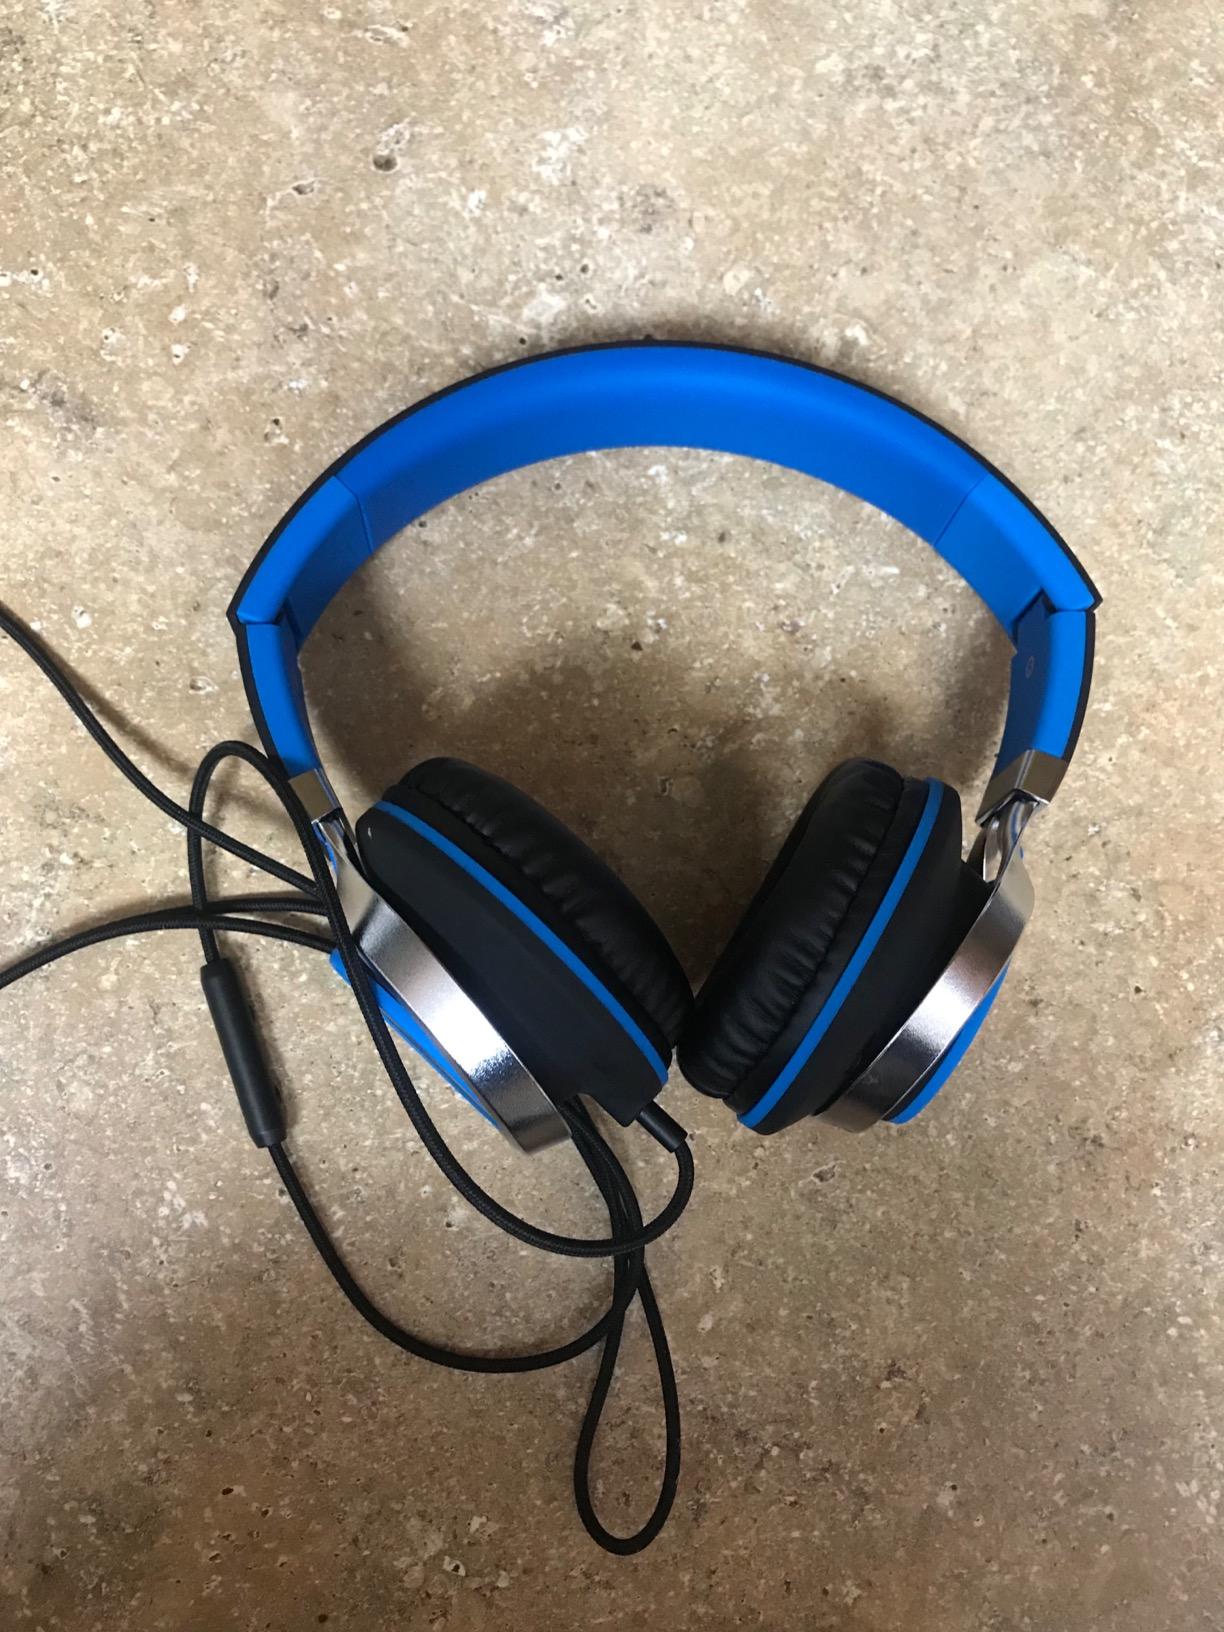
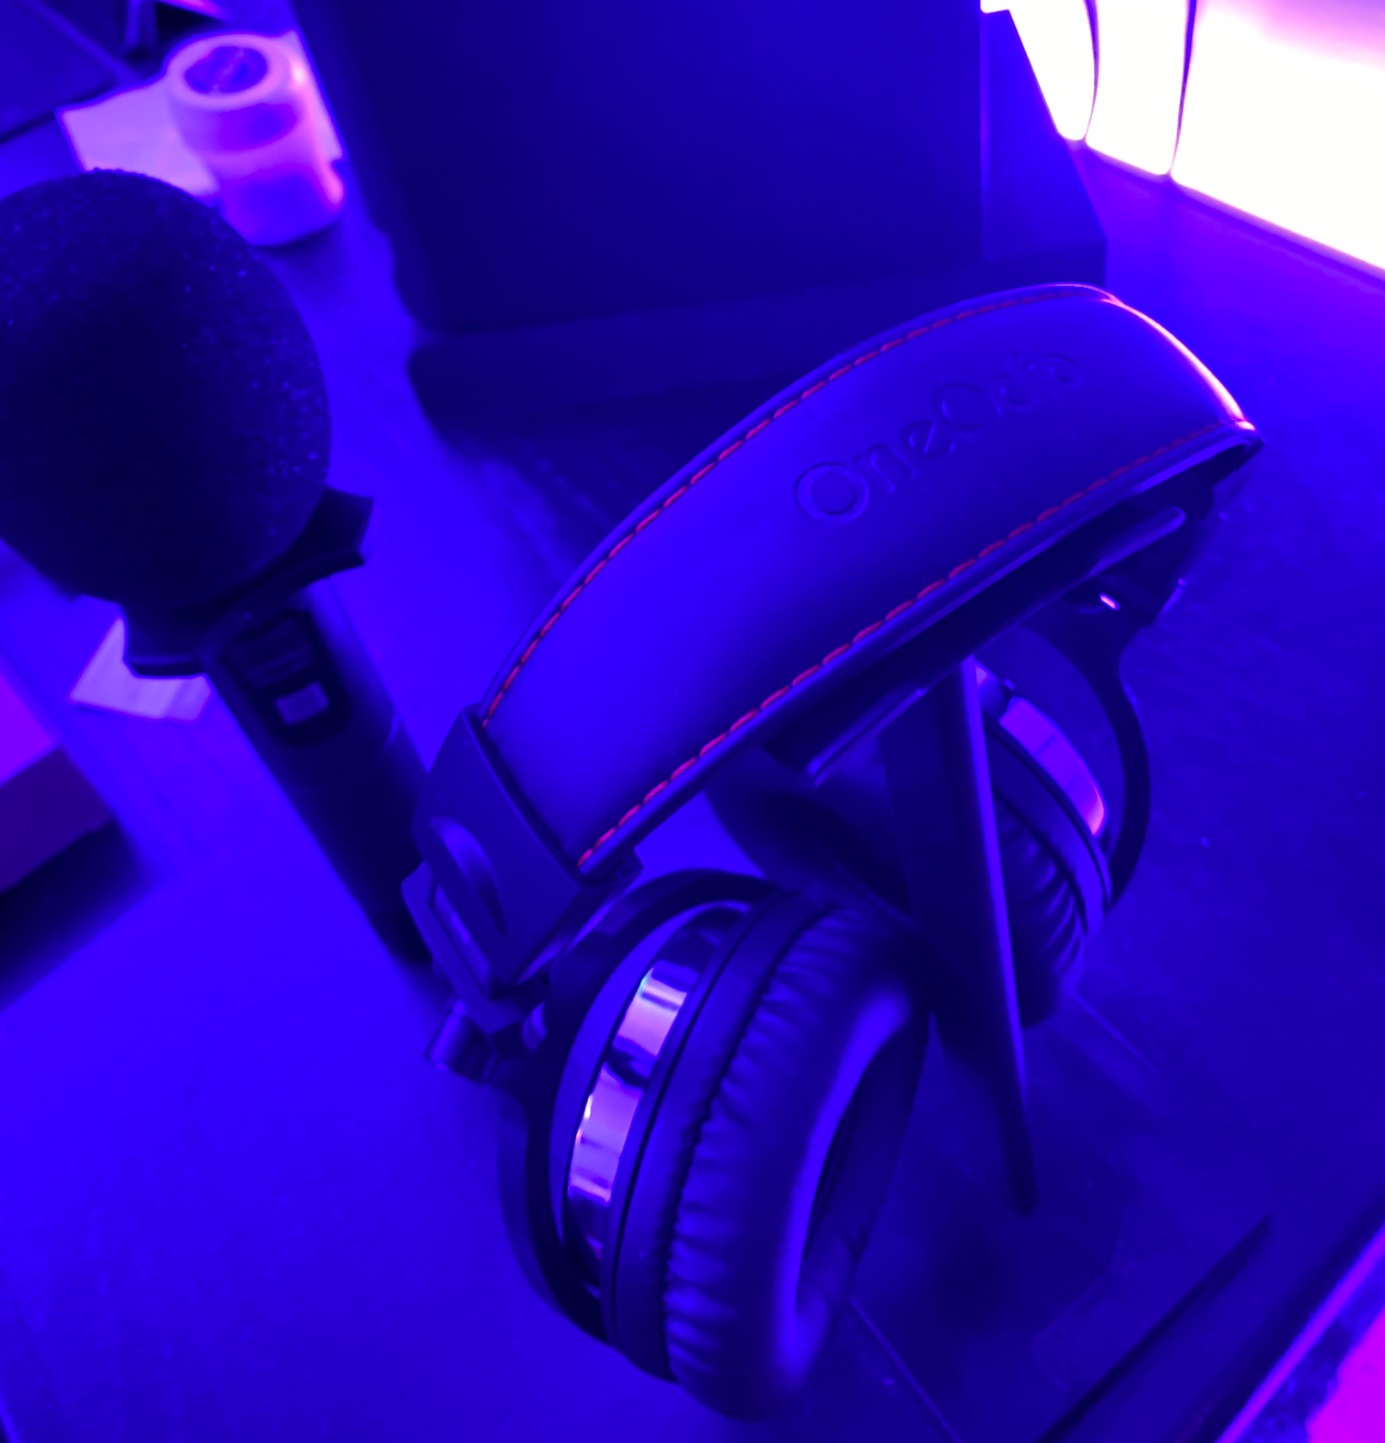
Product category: headphones
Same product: no